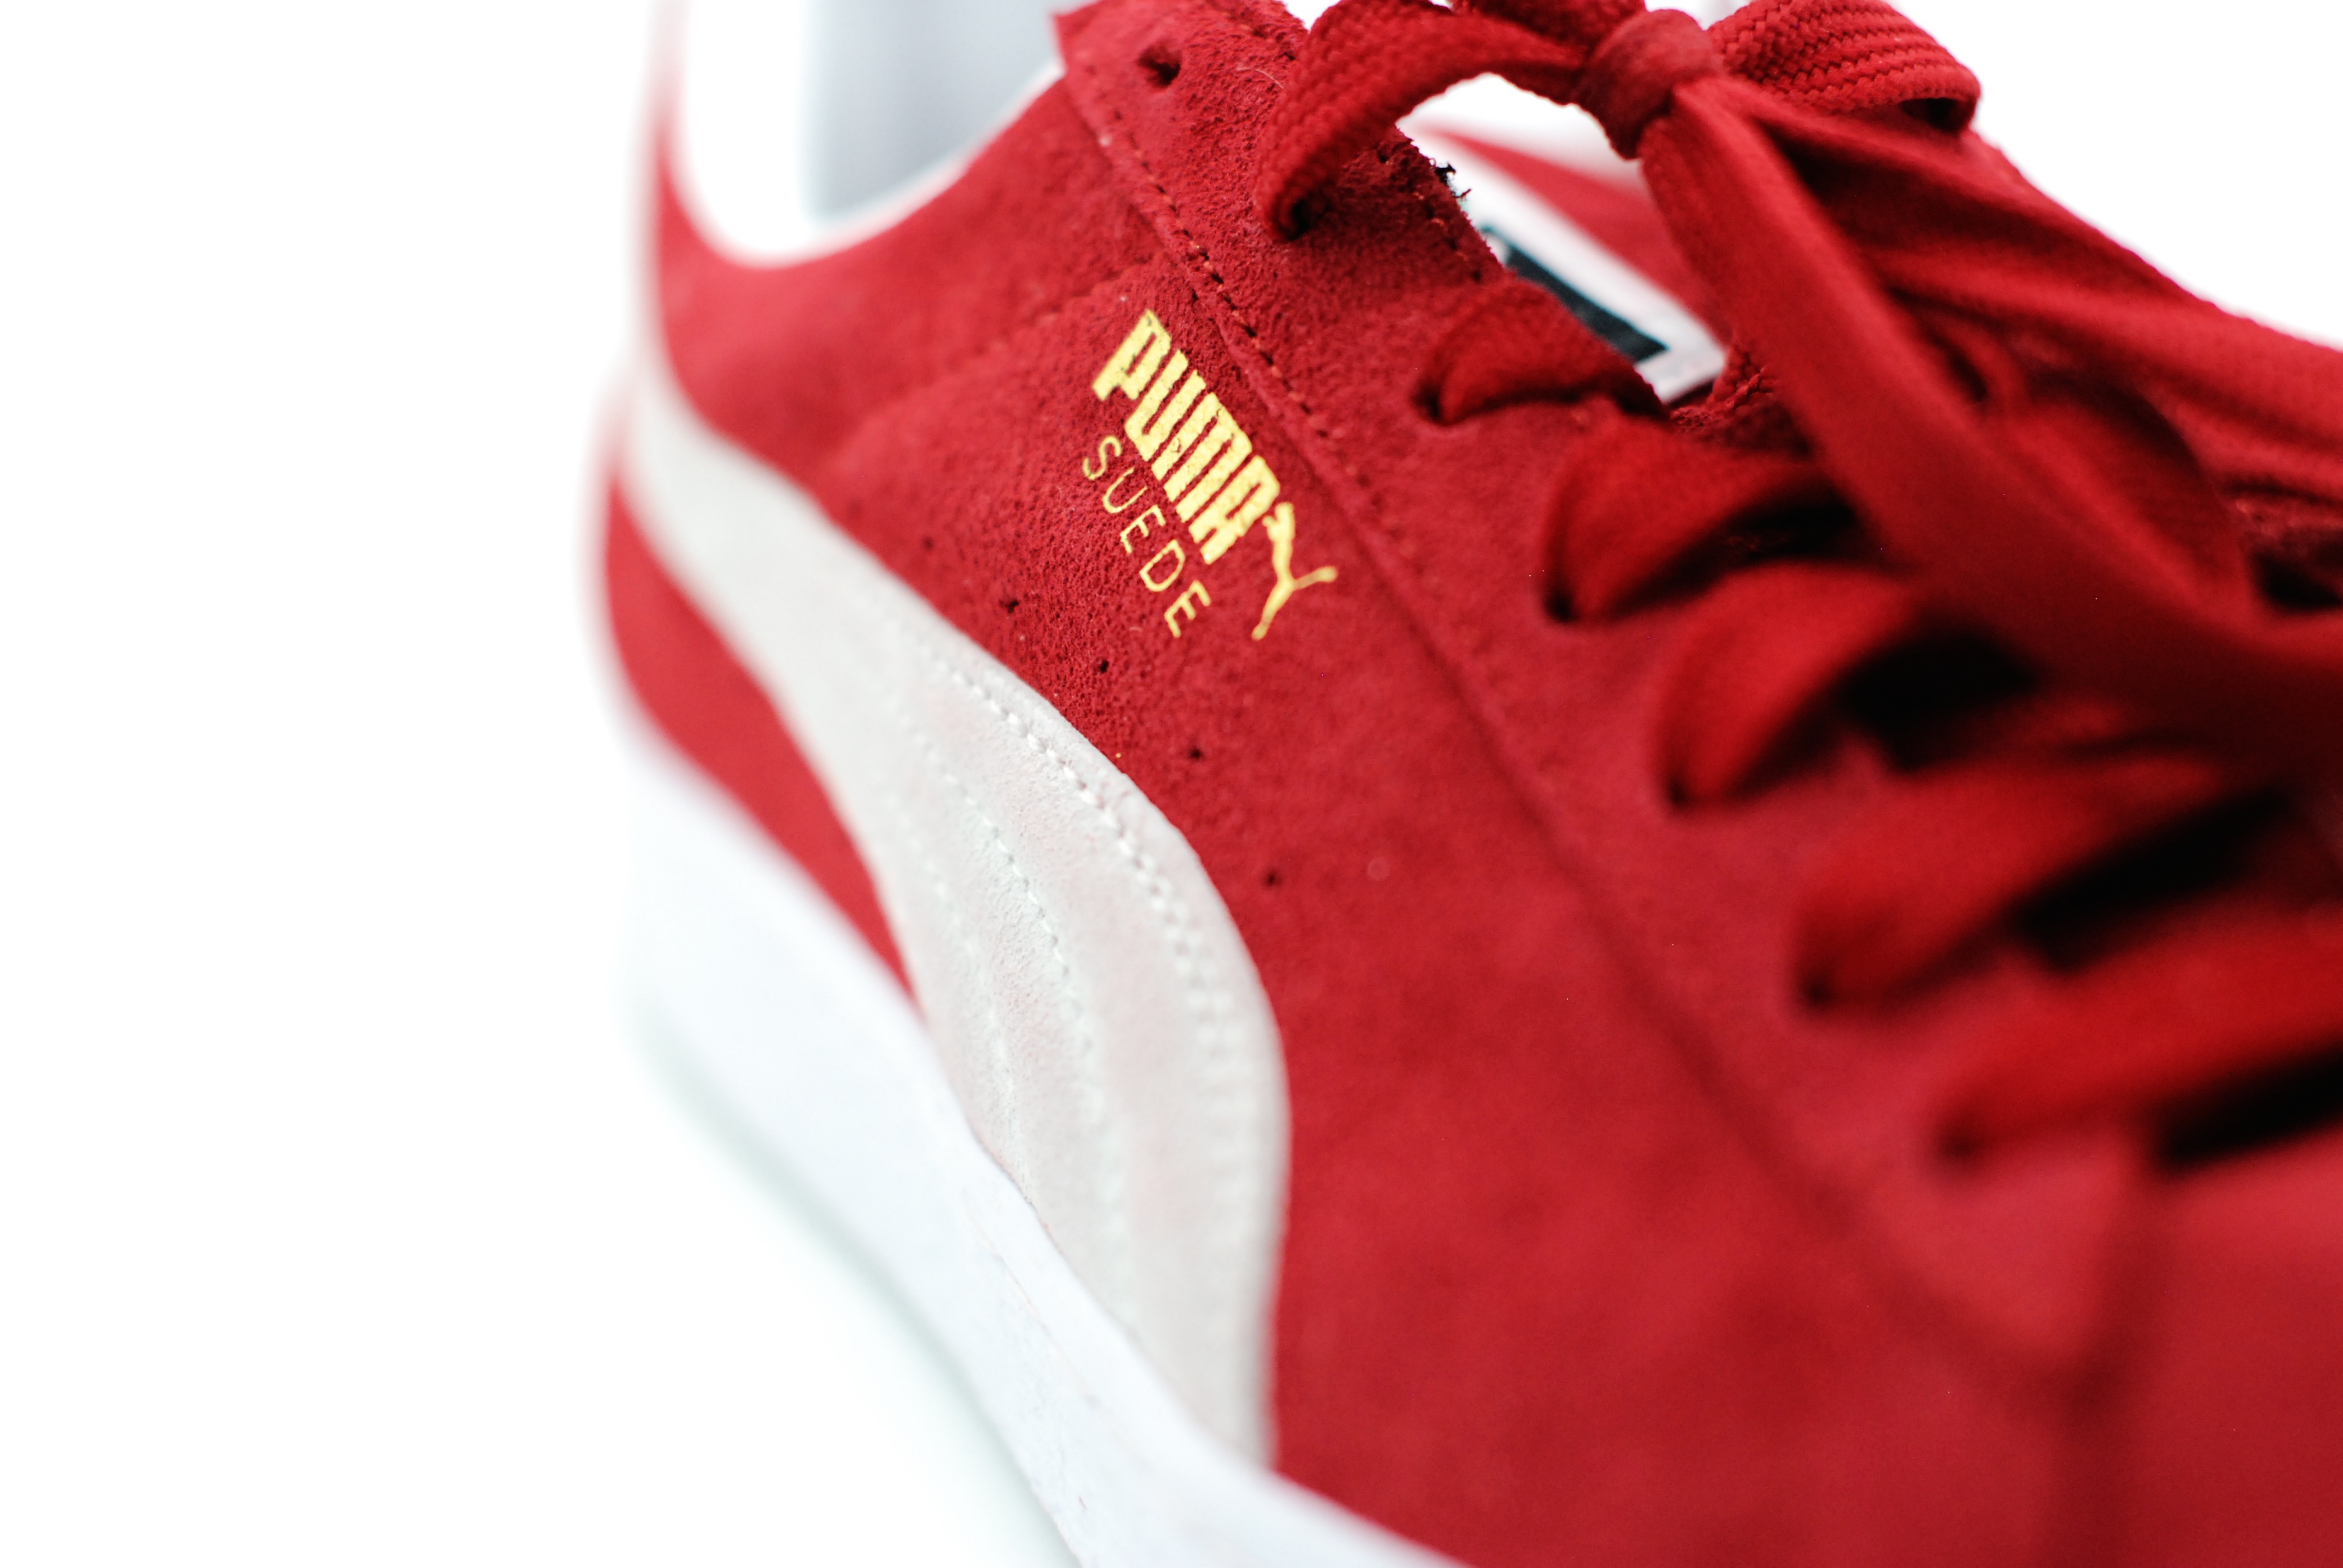
shoe, leather, red, pink, brand, sneakers, footwear, magenta, outdoor shoe